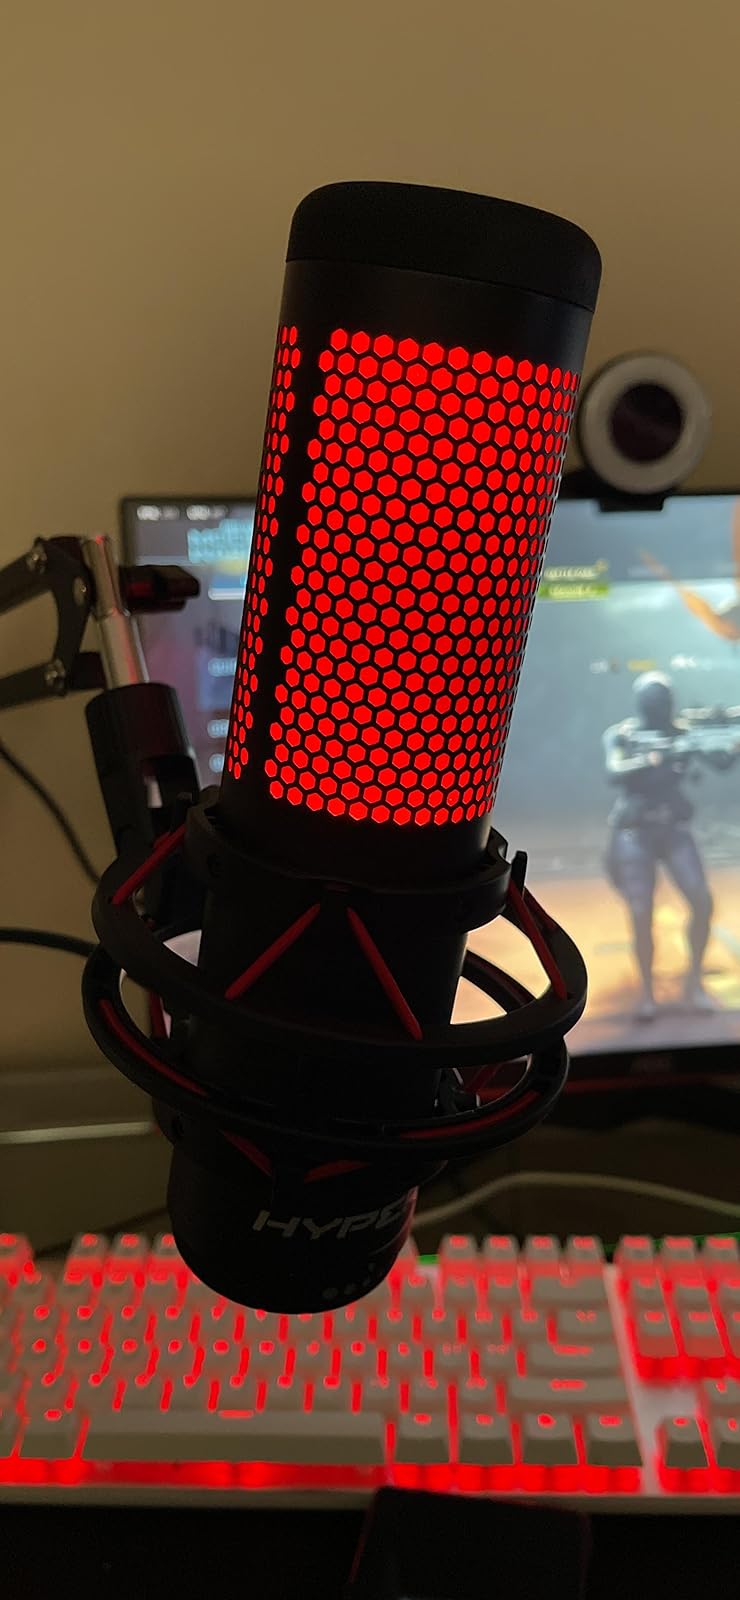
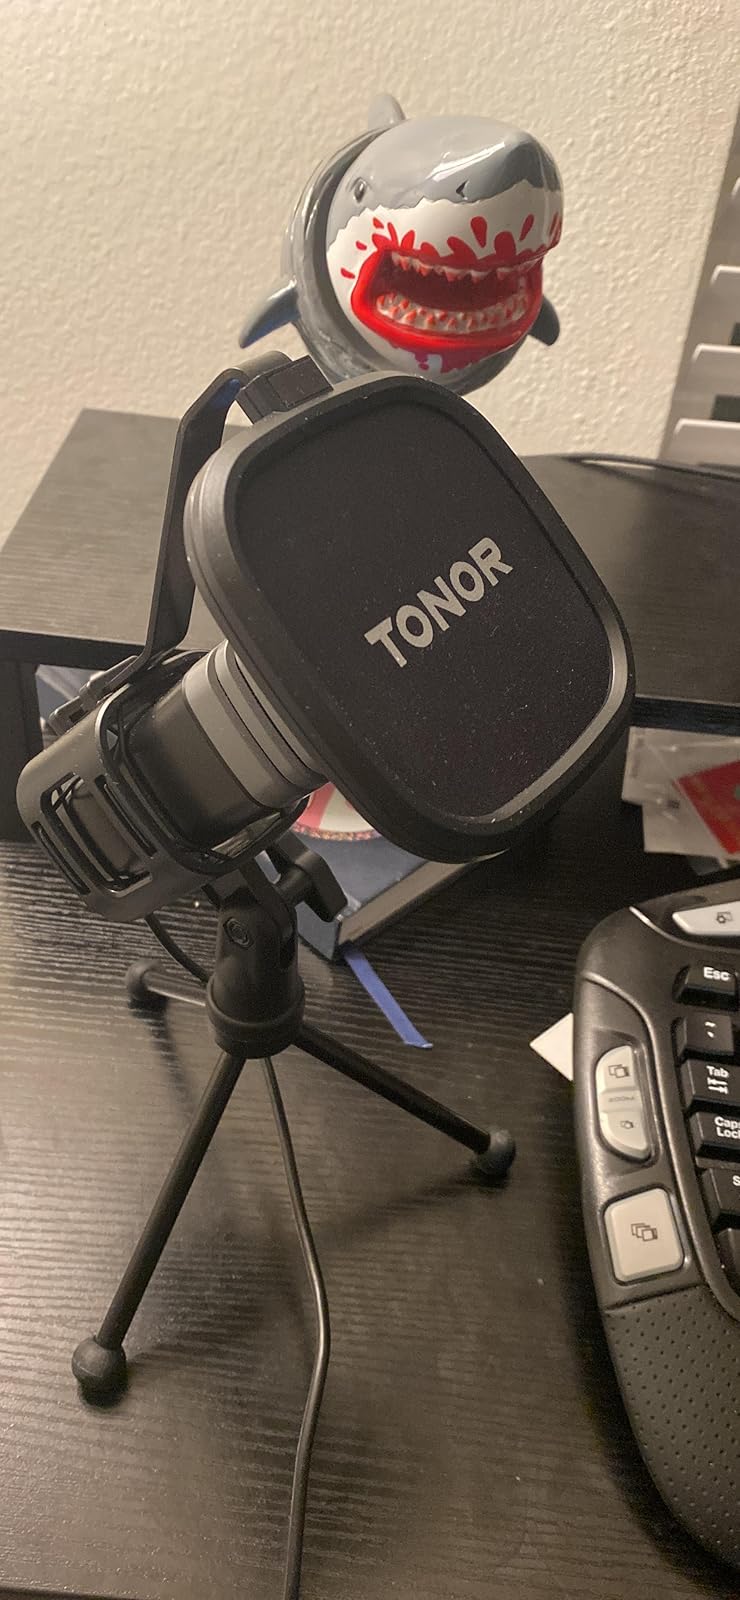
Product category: microphone
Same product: no